USS Texas (BB-35)

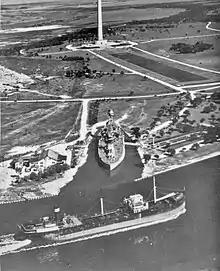
Battleship "Texas"

On the morning of 25 June "Texas", in company with "Arkansas", "Nevada", four cruisers and eleven destroyers, closed in on the vital port of Cherbourg to suppress the fortifications and batteries surrounding the town while the U.S. Army's VII Corps attacked the city from the rear. While en route to Cherbourg, the bombardment plan was changed and Task Group 129.2 (TG 129.2), built around "Arkansas" and "Texas", was ordered to move to the east of Cherbourg and engage the guns of Battery Hamburg, a large shore battery composed of four guns. At 12:08, "Arkansas" was the first to fire at the German positions, while the German gunners waited for "Arkansas" and "Texas" to be well in range to return fire. At 12:33, "Texas" was straddled by three German shells; five minutes later "Texas" returned fire with a continuous stream of two-gun salvos. The battleship continued her firing runs in spite of shell geysers blossoming about her and difficulty spotting the targets because of smoke; however, the enemy gunners were just as stubborn and skilled. At 13:16, a German 24-cm shell skidded across the top of her conning tower, sheared the top of the fire control periscope off (the periscope remains fell back into the conning tower and wounded the fire control officer, Lt. Cmdr. Richard B Derickson Jr. and three others), hit the main support column of the navigation bridge and exploded. The explosion caused the deck of the pilot house above to be blown upwards approximately , wrecked the interior of the pilot house, and wounded seven. Of the eleven total casualties from the German shell hit, only one man succumbed to his wounds—the helmsman on duty, Christen Christensen. "Texas"s commanding officer, Captain Baker, escaped unhurt and quickly had the bridge cleared. The warship herself continued to deliver her 14-inch shells in two-gun salvos and, in spite of damage and casualties, scored a direct hit that penetrated one of the heavily reinforced gun emplacements to destroy the gun inside at 13:35.